Jonathan Quick

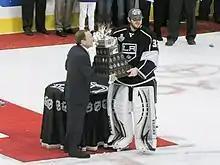
Quick was awarded the Conn Smythe Trophy by NHL commissioner Gary Bettman following the Kings' victory over the New Jersey Devils in the 2012 Stanley Cup Finals.

On May 30, 2012, Quick set a new Stanley Cup playoff record after winning his 11th consecutive road game dating back to the 2011 postseason, surpassing the old mark of ten set by Billy Smith of the New York Islanders, and continued adding to the record. The streak ran from April 16, 2011, at San Jose to June 2, 2012, at New Jersey (12 games). Los Angeles qualified for the Western Conference Final for the second time in its 45-year history, and first time since the 1993 playoffs. The Kings ended their 19-year drought and made it to the Stanley Cup Finals after defeating the third-seeded Phoenix Coyotes in Game 5 of the Western Conference Final. Quick was awarded the Conn Smythe Trophy following the Kings' first Stanley Cup victory over the New Jersey Devils, 6–1, taking the series four games to two. Quick posted a 16–4 record with a 1.41 GAA, a .946 save percentage and three shutouts along the way.